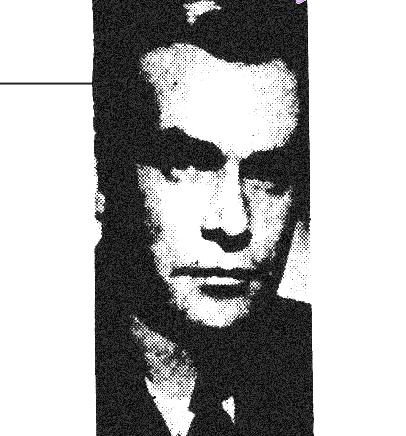
Age: 48